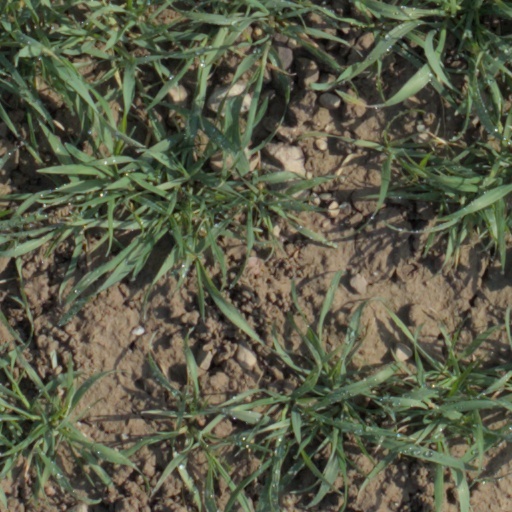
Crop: wheat